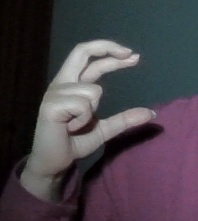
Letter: thal